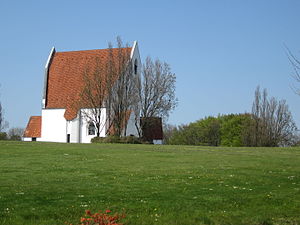
Brejning (Vejle Kommune)
Brejning Kirke i Vejle Kommune, Sydjylland.
Brejning er en by i Sydjylland med 3.036 indbyggere, beliggende i Gauerslund Sogn på sydsiden af Vejle Fjord, nær Vejle. Byen befinder sig i Vejle Kommune og hører til Region Syddanmark.